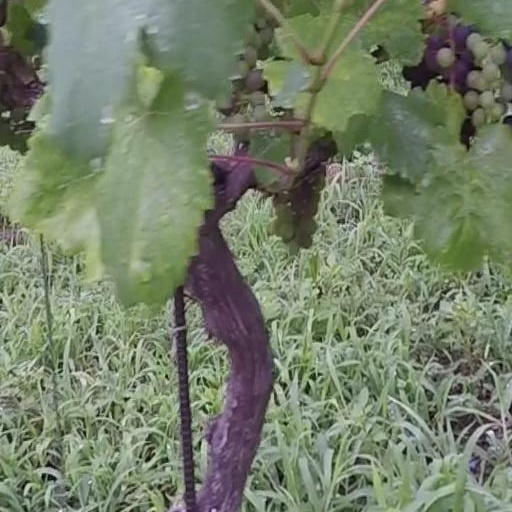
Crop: grape